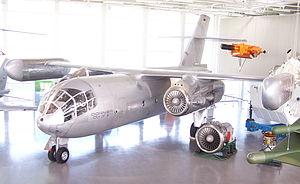
Le NBMR-3, pour NATO Basic Military Requirement 3, était un document produit par un comité de l'OTAN au début des années 1960 détaillant les spécifications de conception de futurs avions militaires.